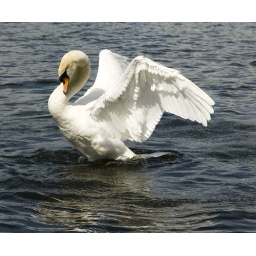
A swan on a lake outside Linlithgow Palace in Scotland